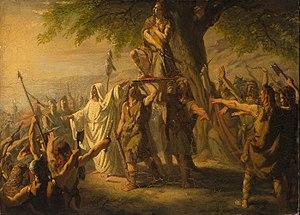
Brinno ou Brinnon est le chef des Cananefates lors de la révolte des bataves de 69-70 contre l'Empire romain. Les Cananefates rejoignent la rébellion batave à l'embouchure du Rhin en 69.